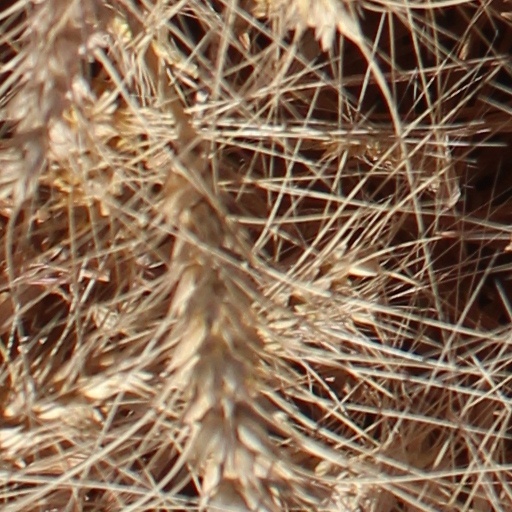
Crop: wheat